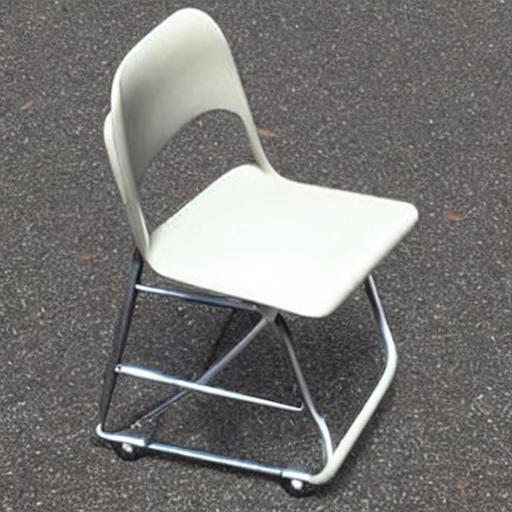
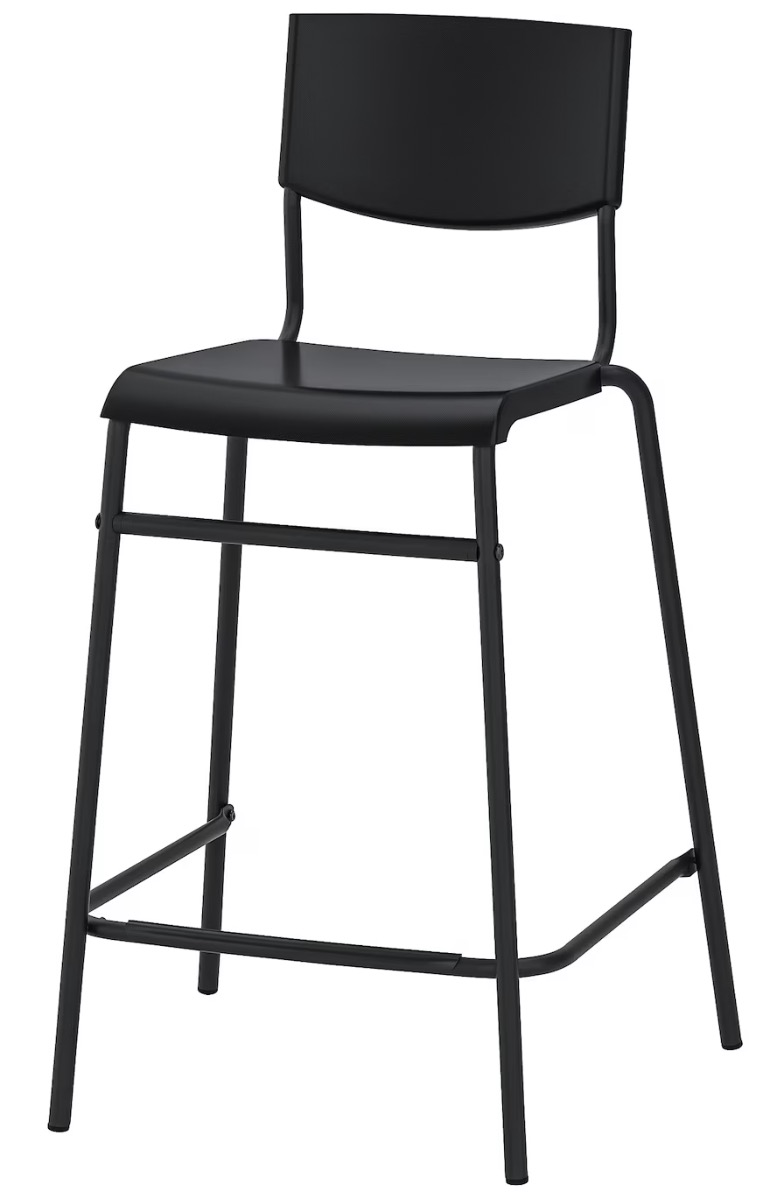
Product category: stool
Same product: no